David J. Patterson

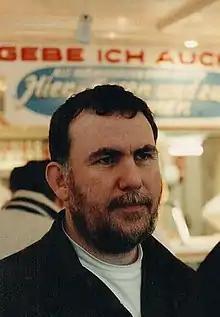
David J. Patterson, island of Sylt, 1992

David Joseph Patterson was born in Belfast, Northern Ireland on 19 April 1950 to Doris Mary (née Bell) and Samuel Patterson, with one elder brother (mathematician Samuel James) and a sister (Frances Mary). Father of Alice Mia Vørs Patterson, Daniel Kieran Patterson, and William Patterson. He was educated at Belmont Primary, Strandtown and Grosvenor High schools in Belfast. He obtained his Bachelor of Science with first-class honours at Queen's University Belfast in 1971.